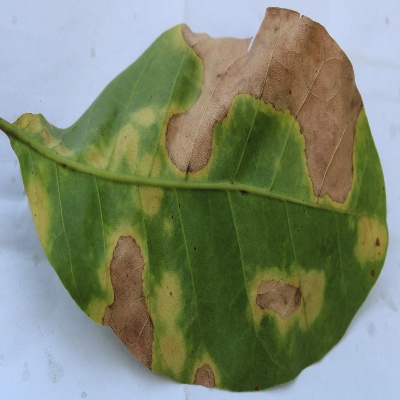
Crop: Cashew
Condition: anthracnose